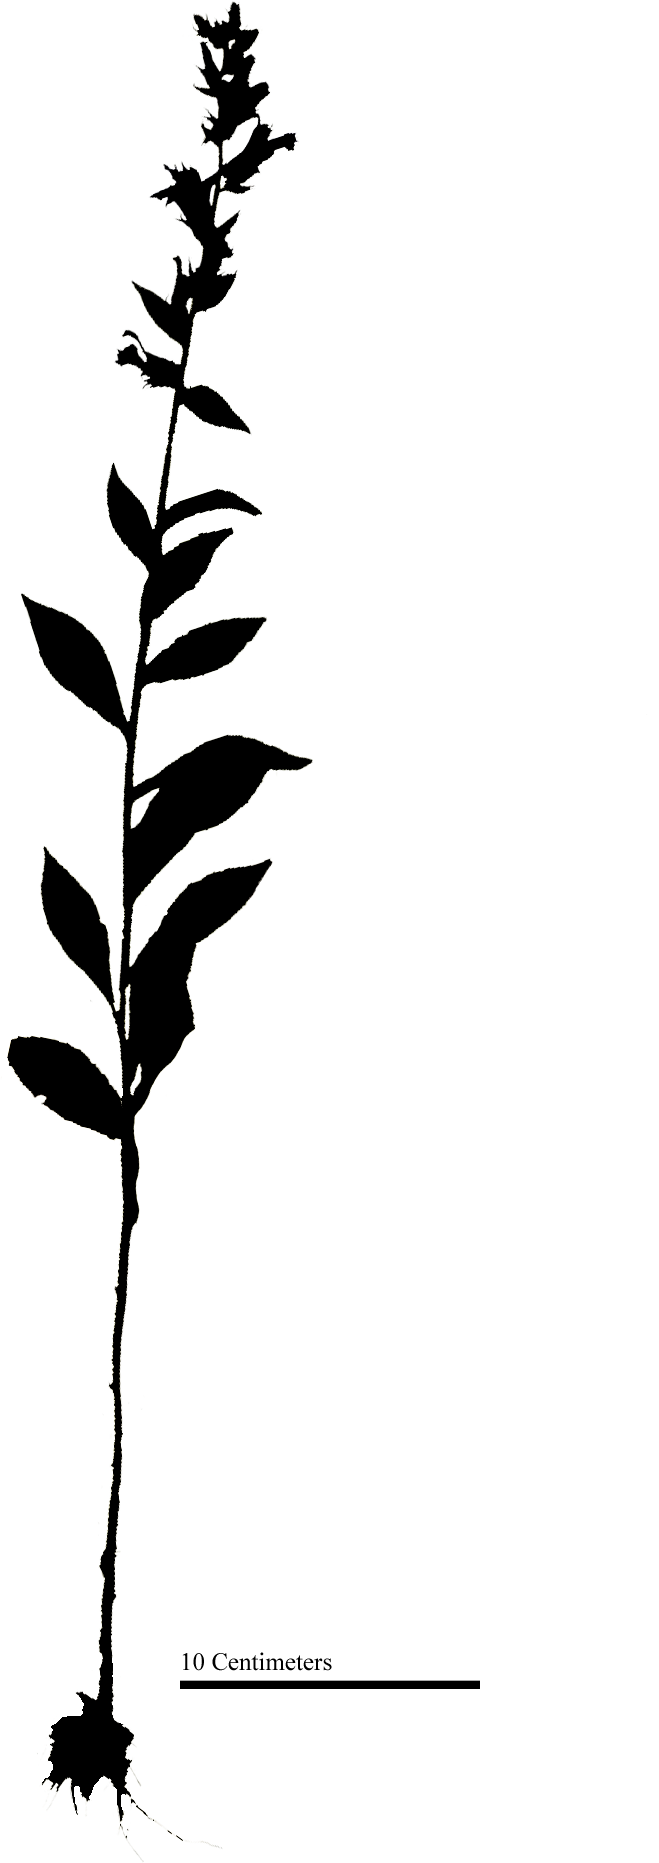
Species: Lobelia siphilitica
Plant height: 61.3 cm, width: 10.2 cm